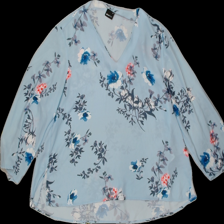
View: front
Type: Blouse
Category: Ladies
Brand: Gina Tricot
Colors: Multicolor
Material: 100%polyester
Pattern: Floral print
Size: 36
Trend: No trend
Stains: No
Price range: 50-100
Recommended usage: Reuse